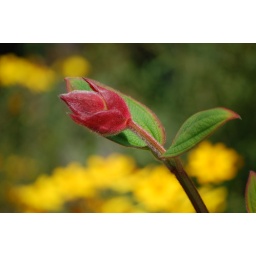
With yellow flowers in background